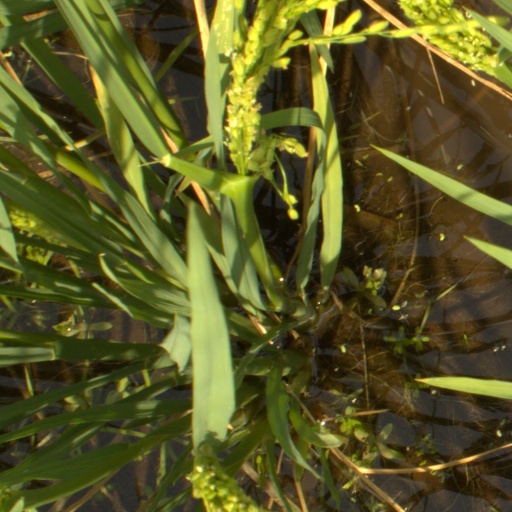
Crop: rice